Wilhelm Drumann

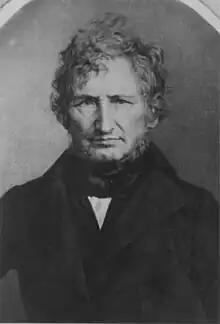
Wilhelm Drumann

From 1805, he studied theology and philosophy at the University of Halle, receiving his doctorate at Helmstedt in 1810. Following graduation, he worked as a teacher at the Pädagogium of the Francke Foundations in Halle. In 1812, he obtained his habilitation for ancient history, and five years later became an associate professor at the University of Königsberg. In 1820, he was named third librarian at the university library, and during the following year attained a full professorship.